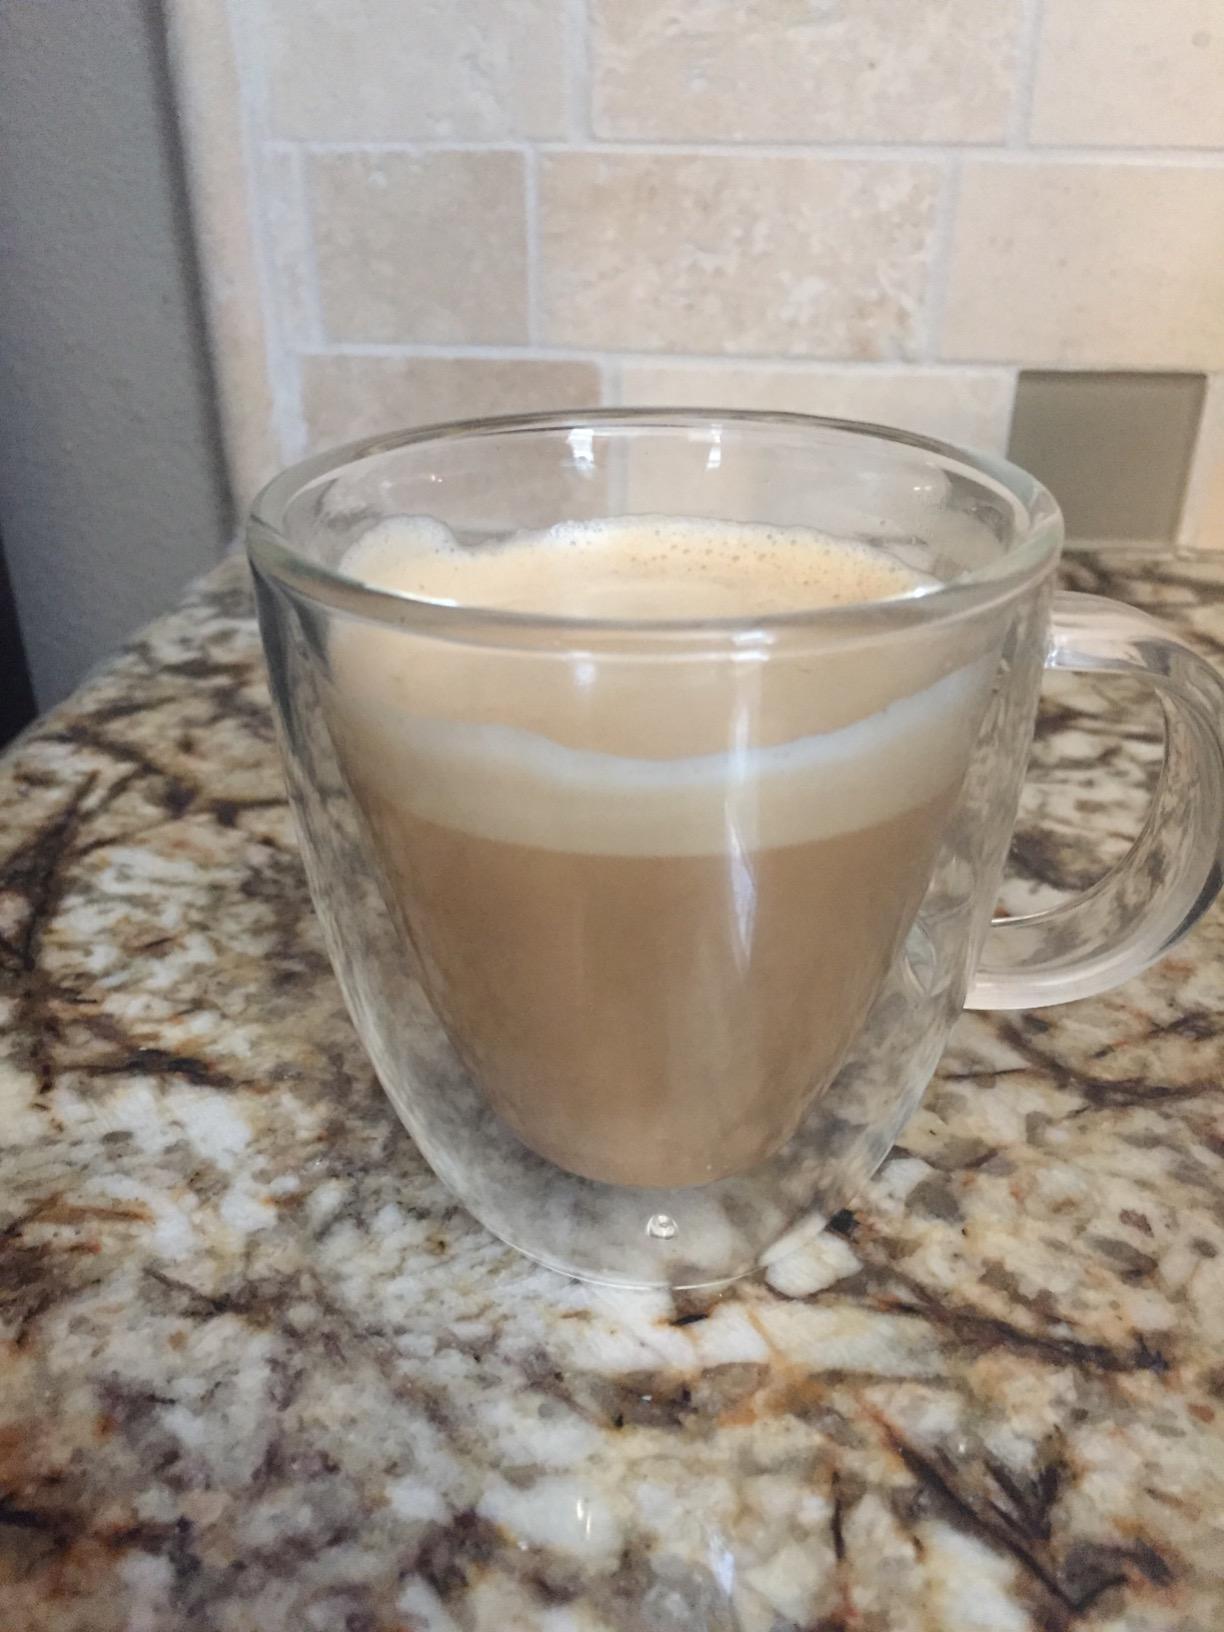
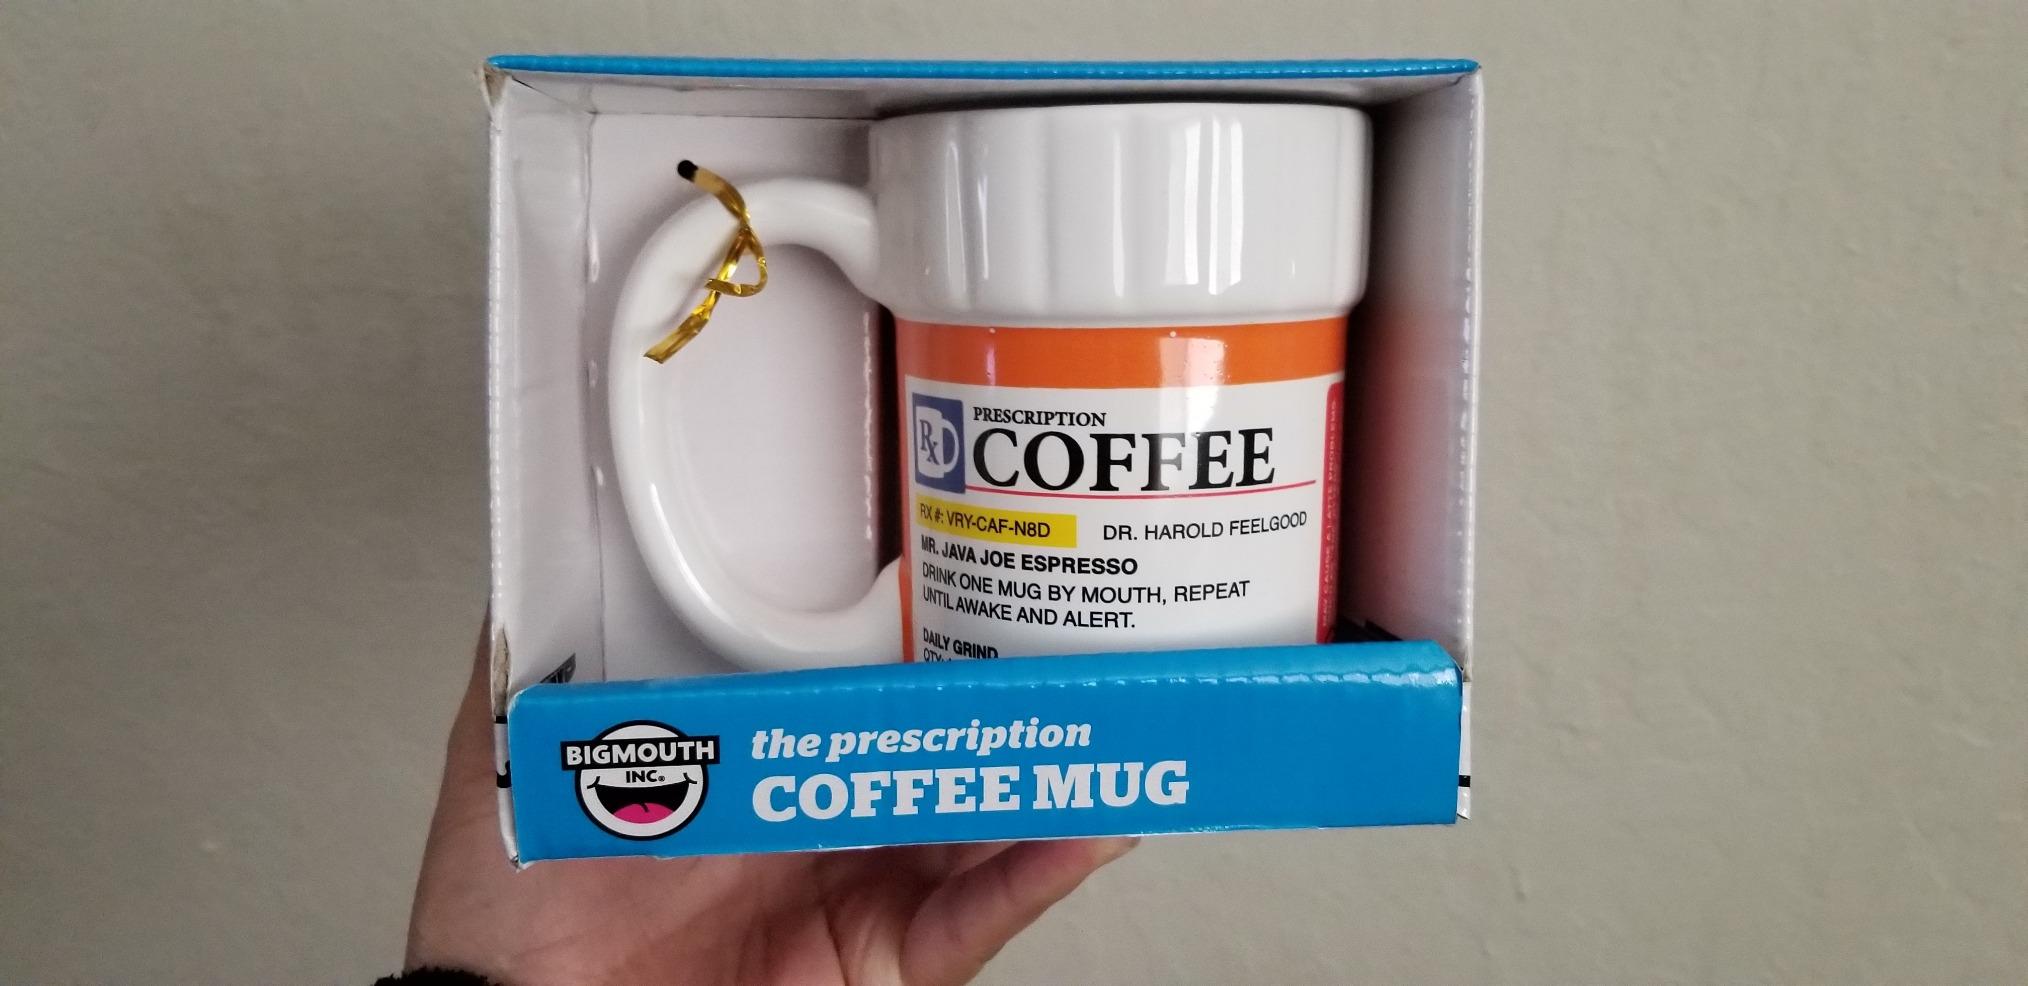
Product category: items_mug
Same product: no